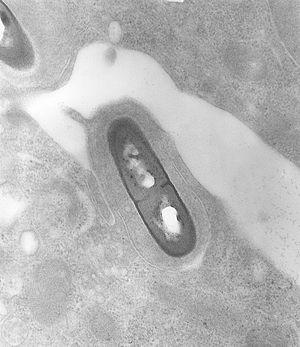
Listeriaceae est une famille de bactéries Gram +.